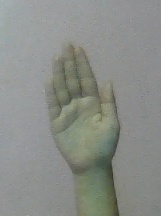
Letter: seen